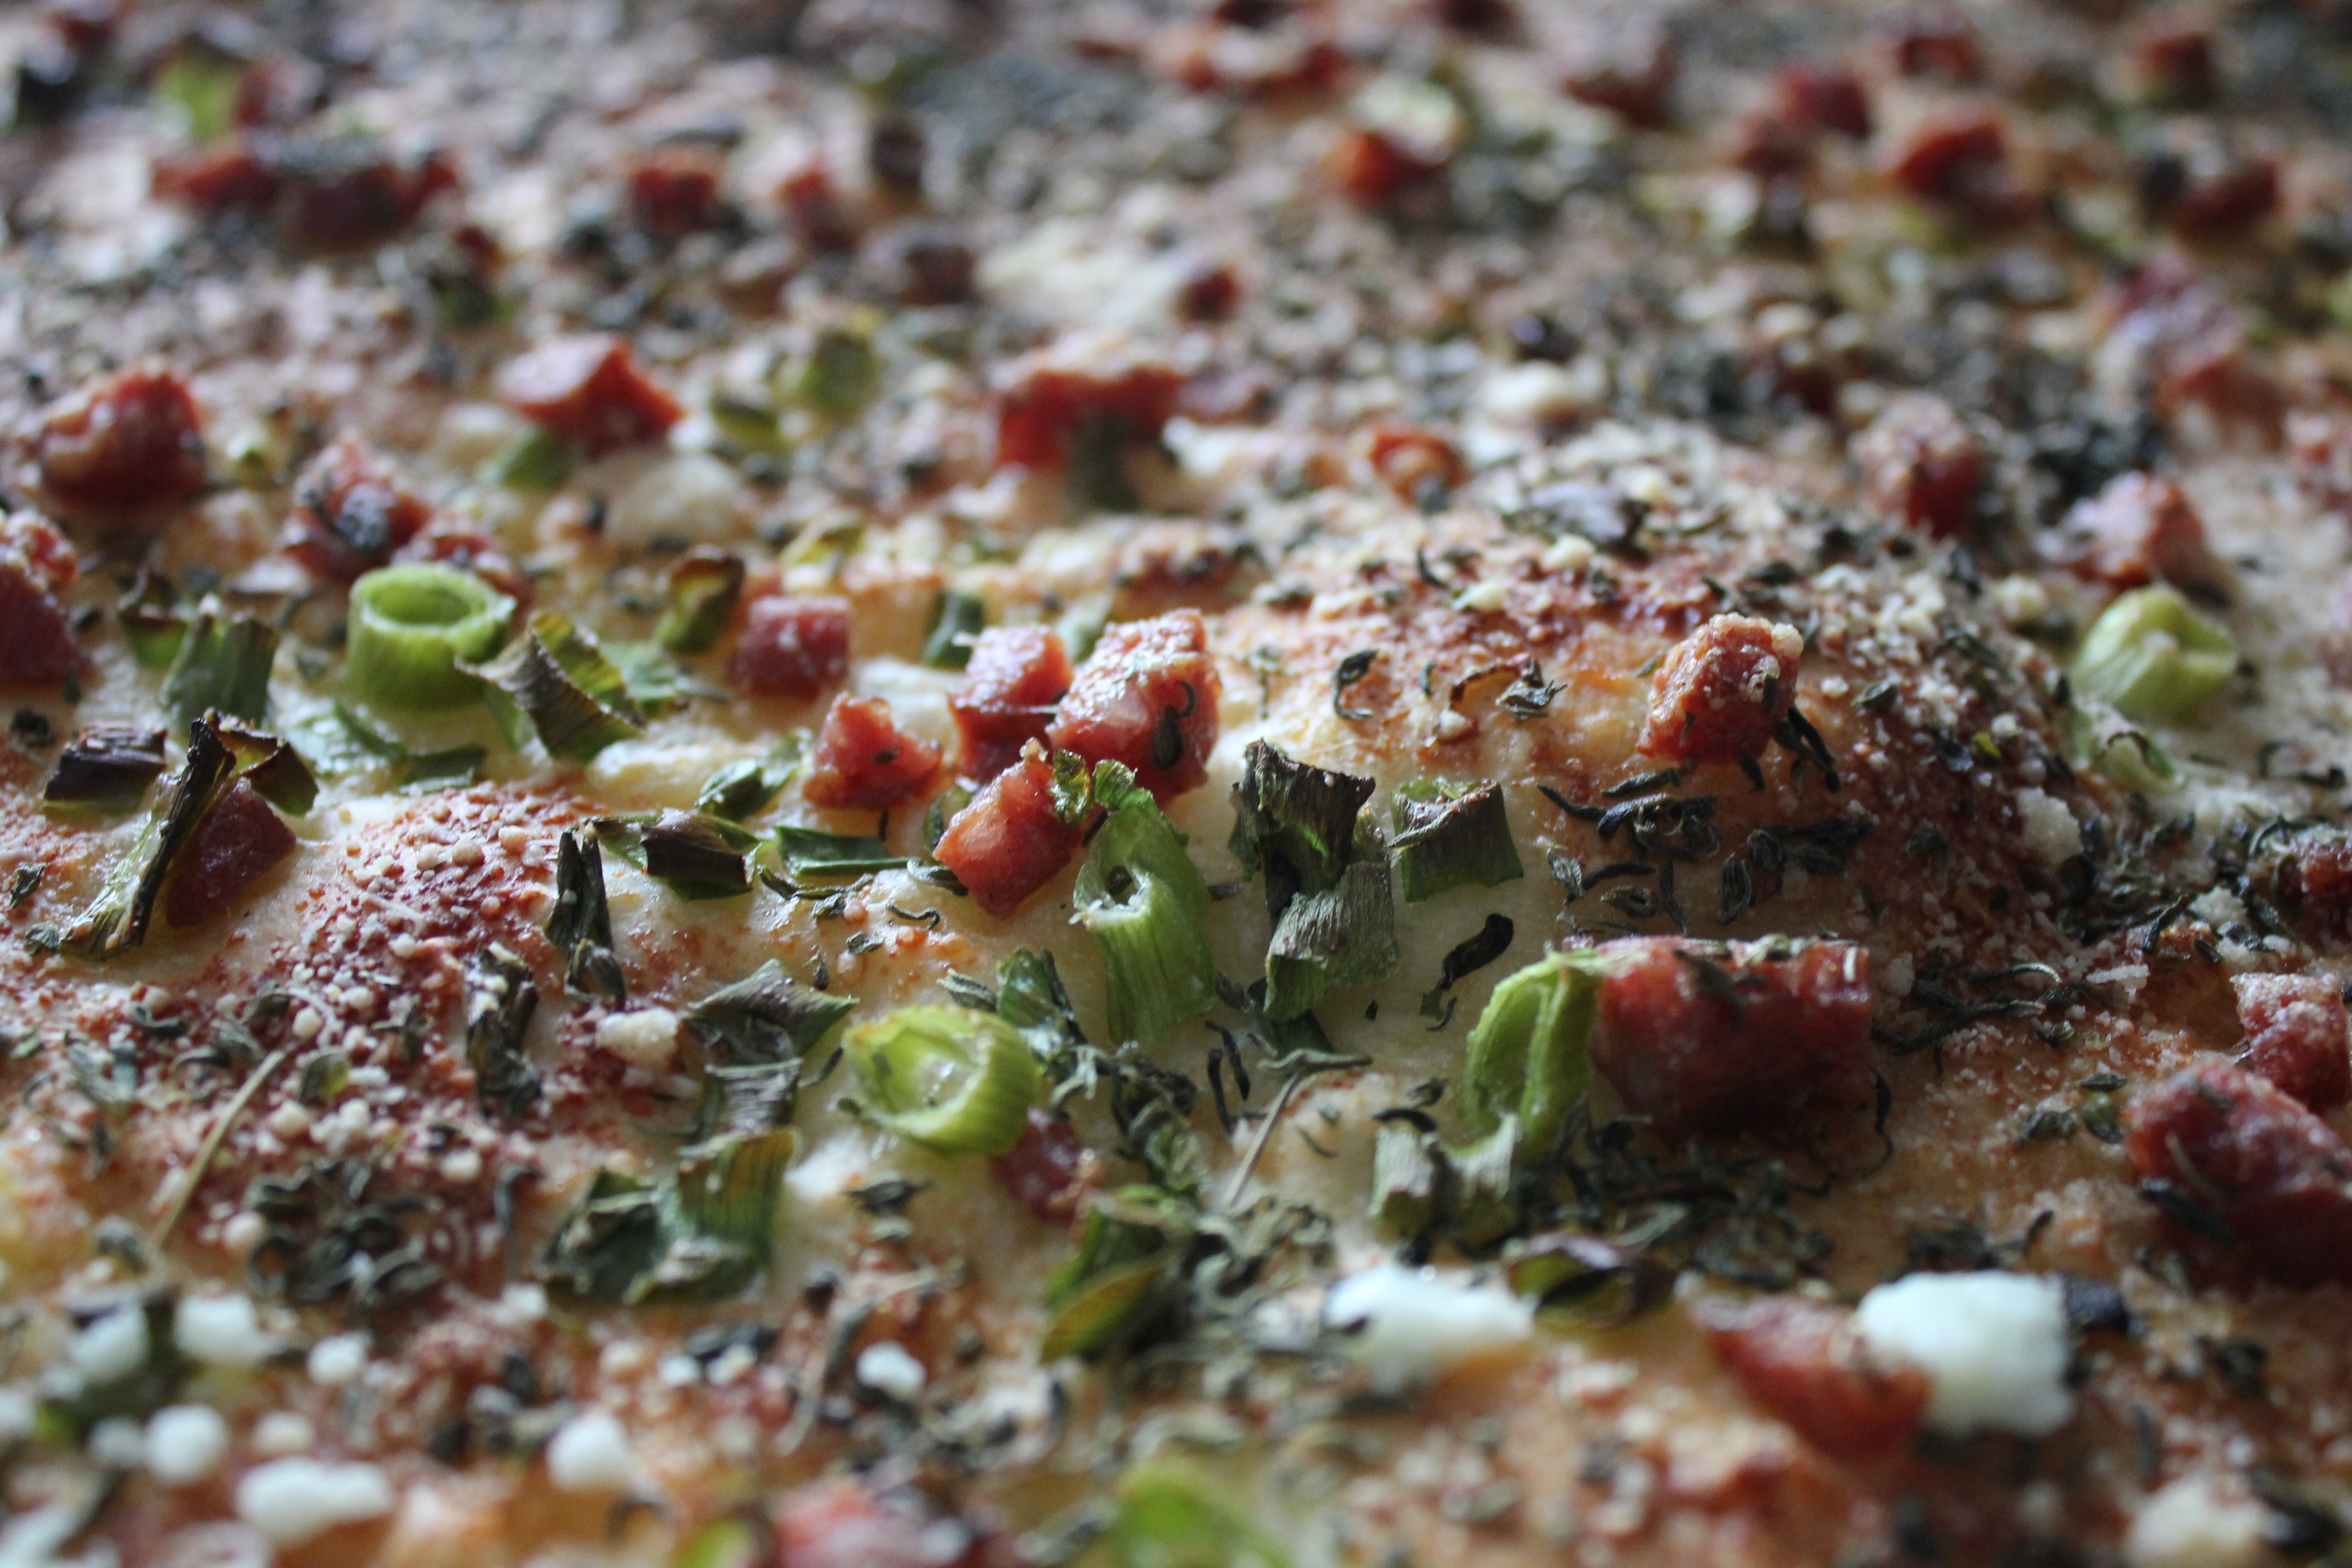
dish, food, produce, vegetable, baking, cuisine, cake, pizza, salty, flowering plant, land plant, piza